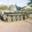
Label: tank